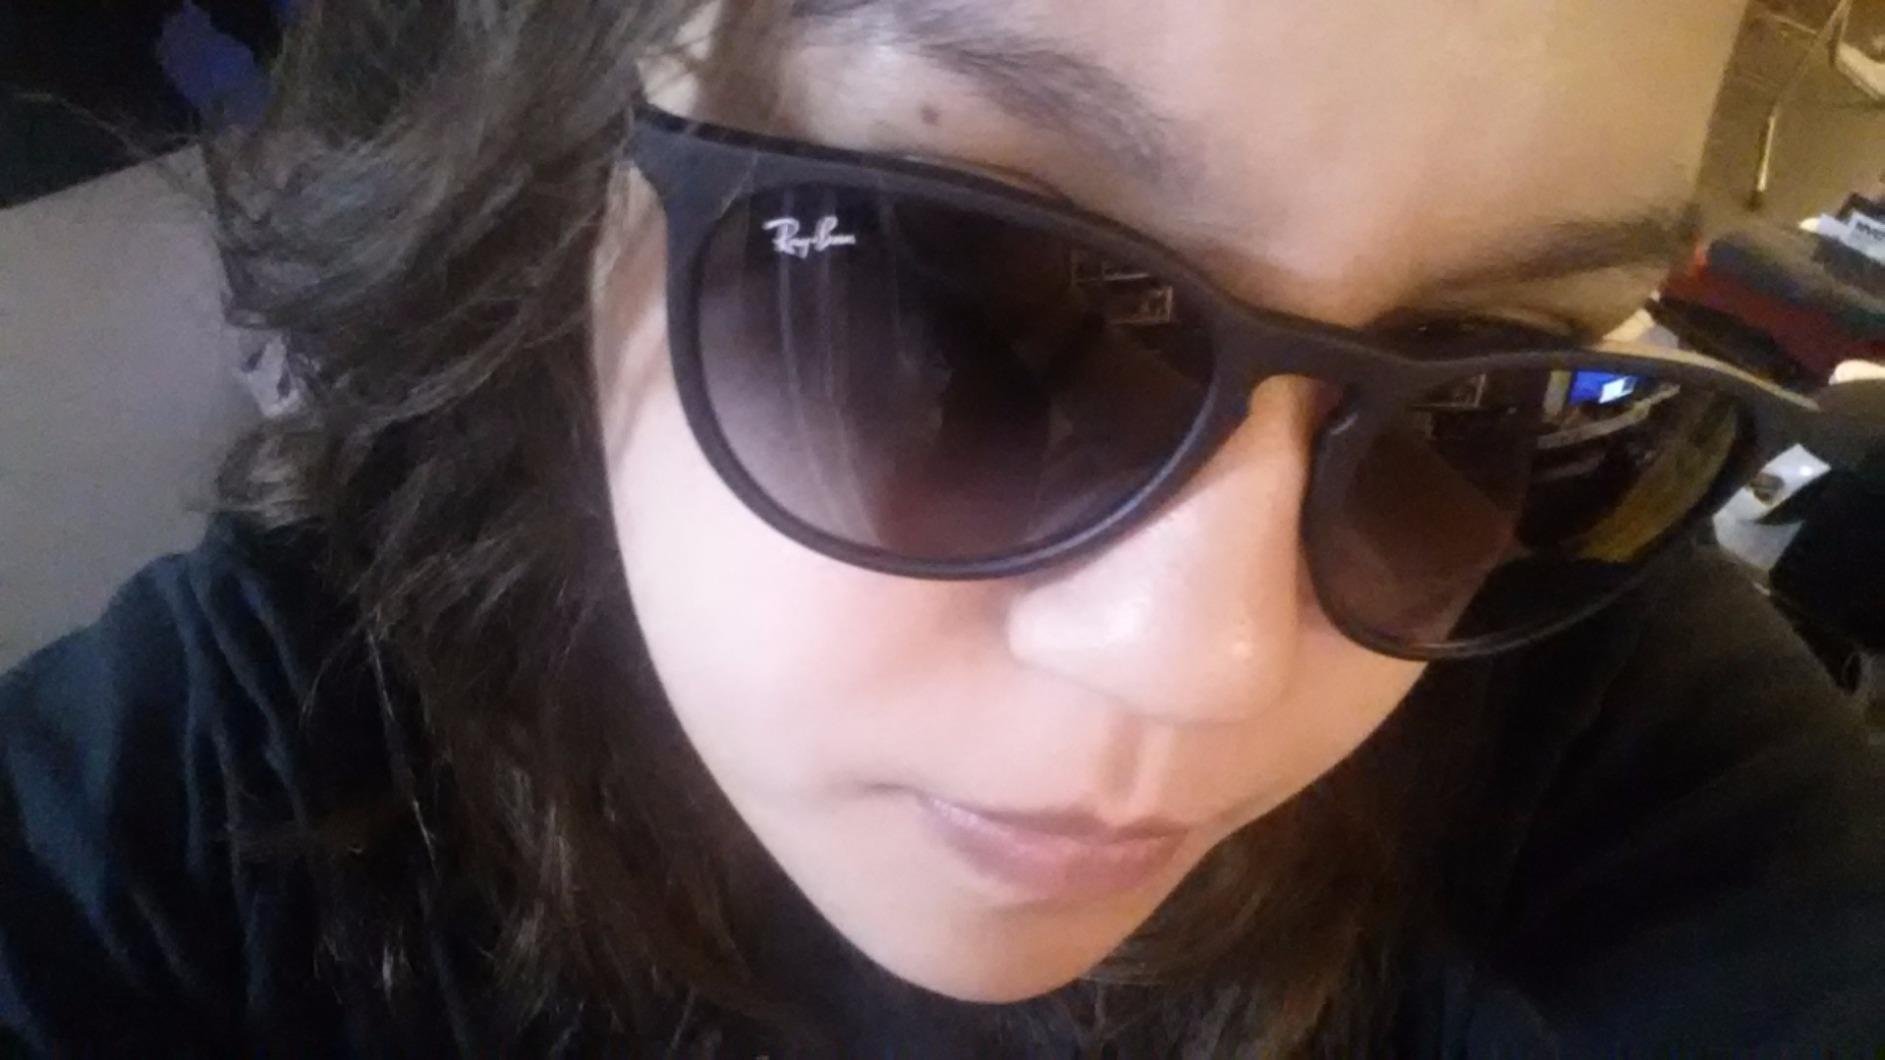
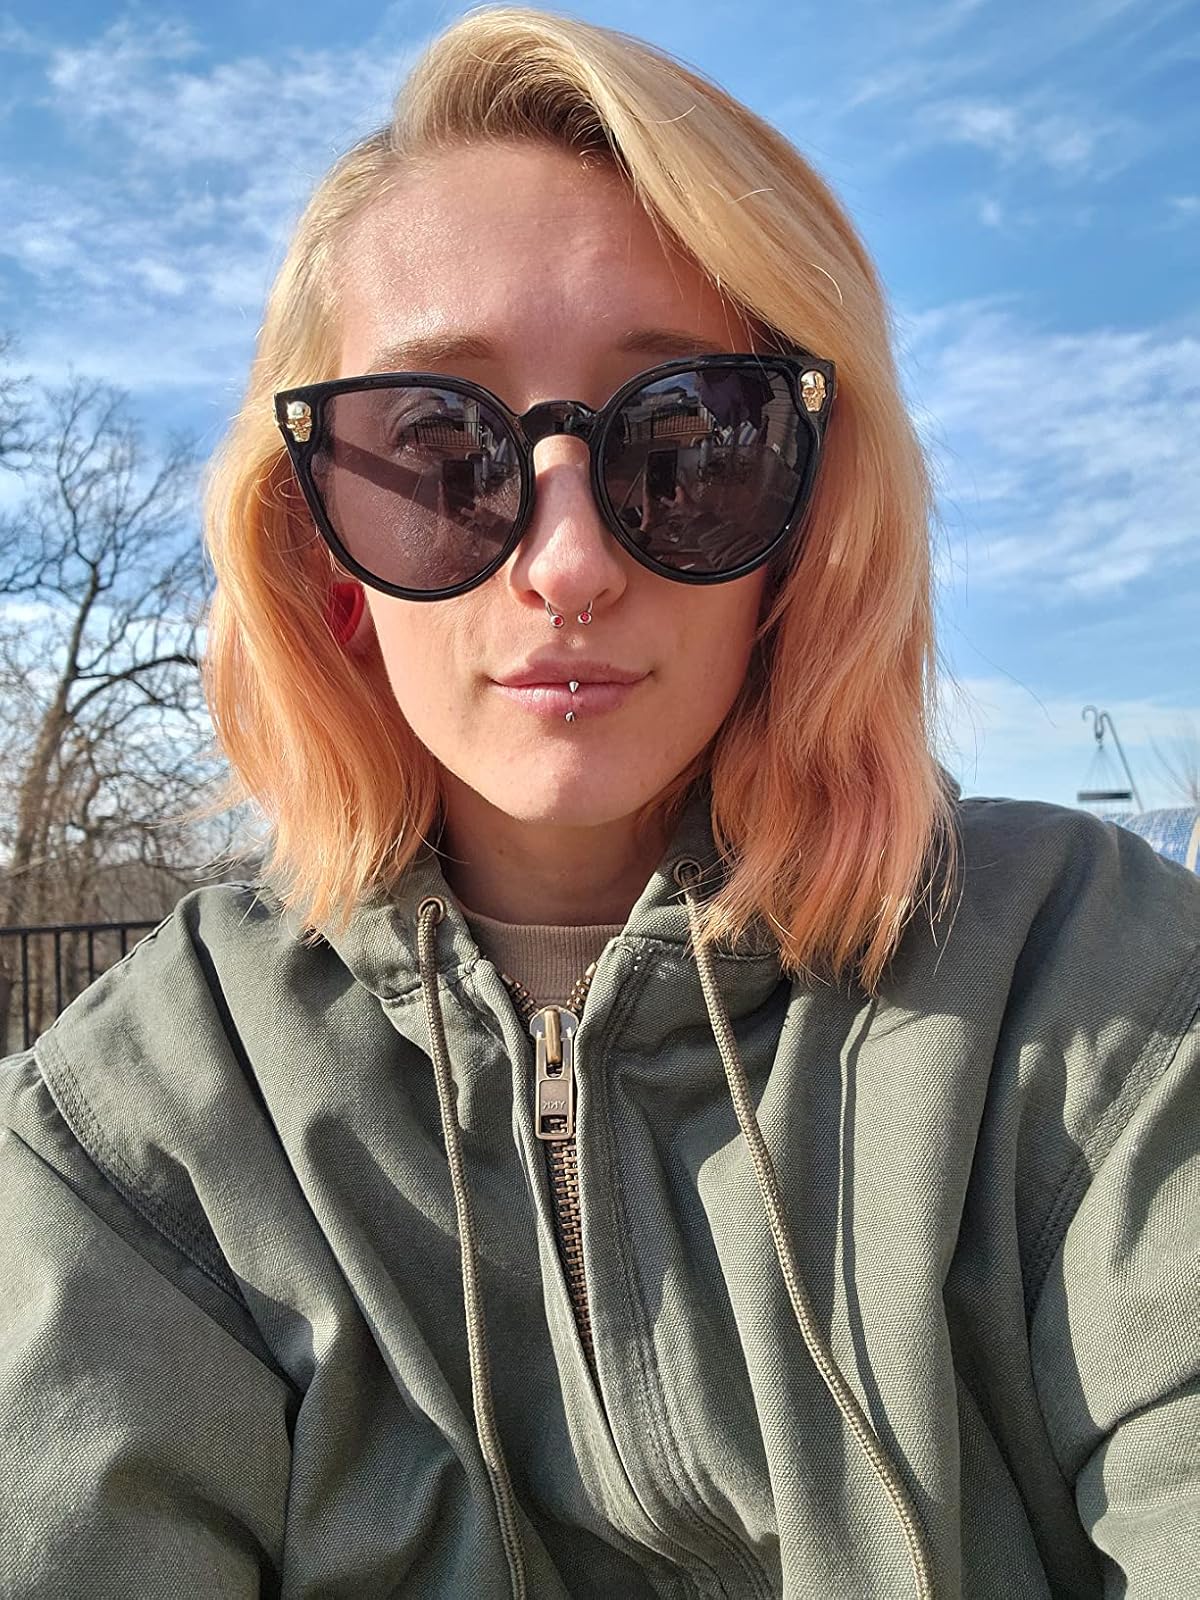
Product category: accessories_sunglasses
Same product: no